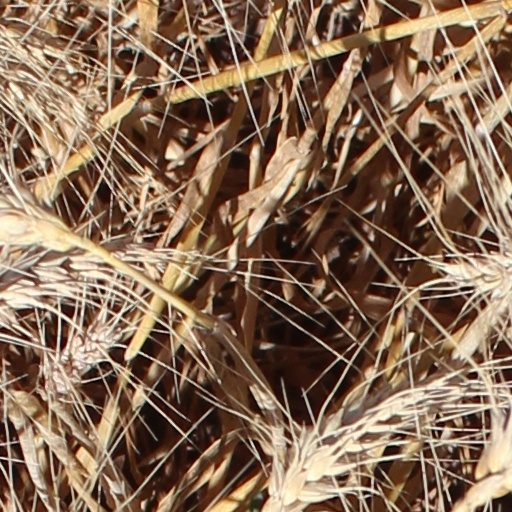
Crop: wheat